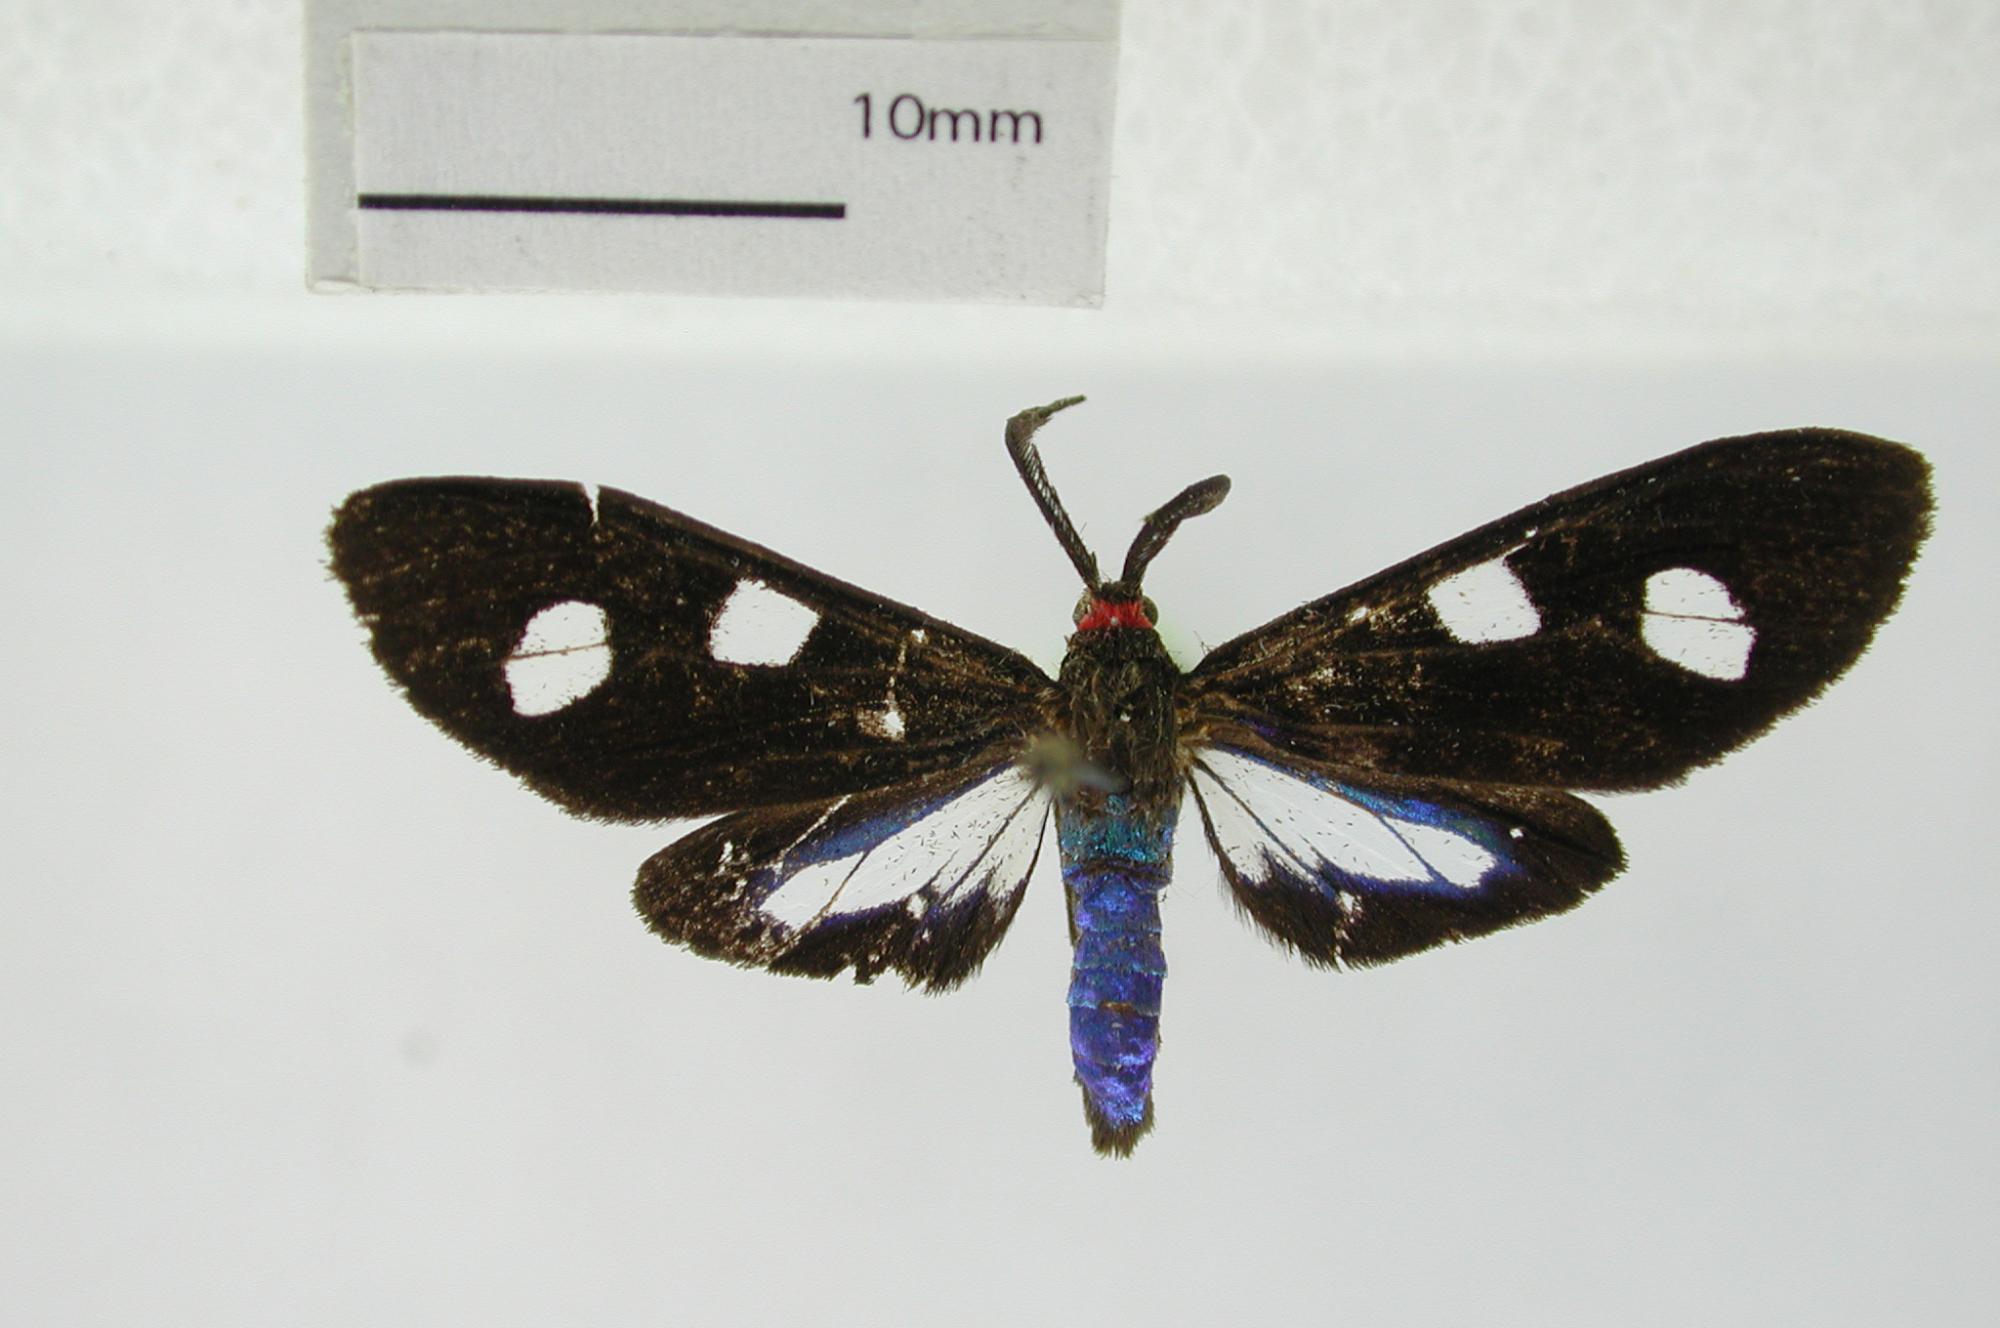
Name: Delphyre tetilla var. coerulescens
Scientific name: Delphyre tetilla var. coerulescens Dognin, 1919
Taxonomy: Animalia, Arthropoda, Insecta, Lepidoptera, Arctiidae
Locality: Espinal, Cundinamarca, Colombia
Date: Mar 1918